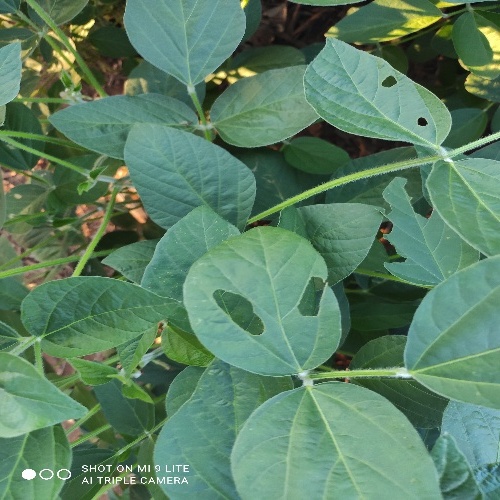
Label: Caterpillar